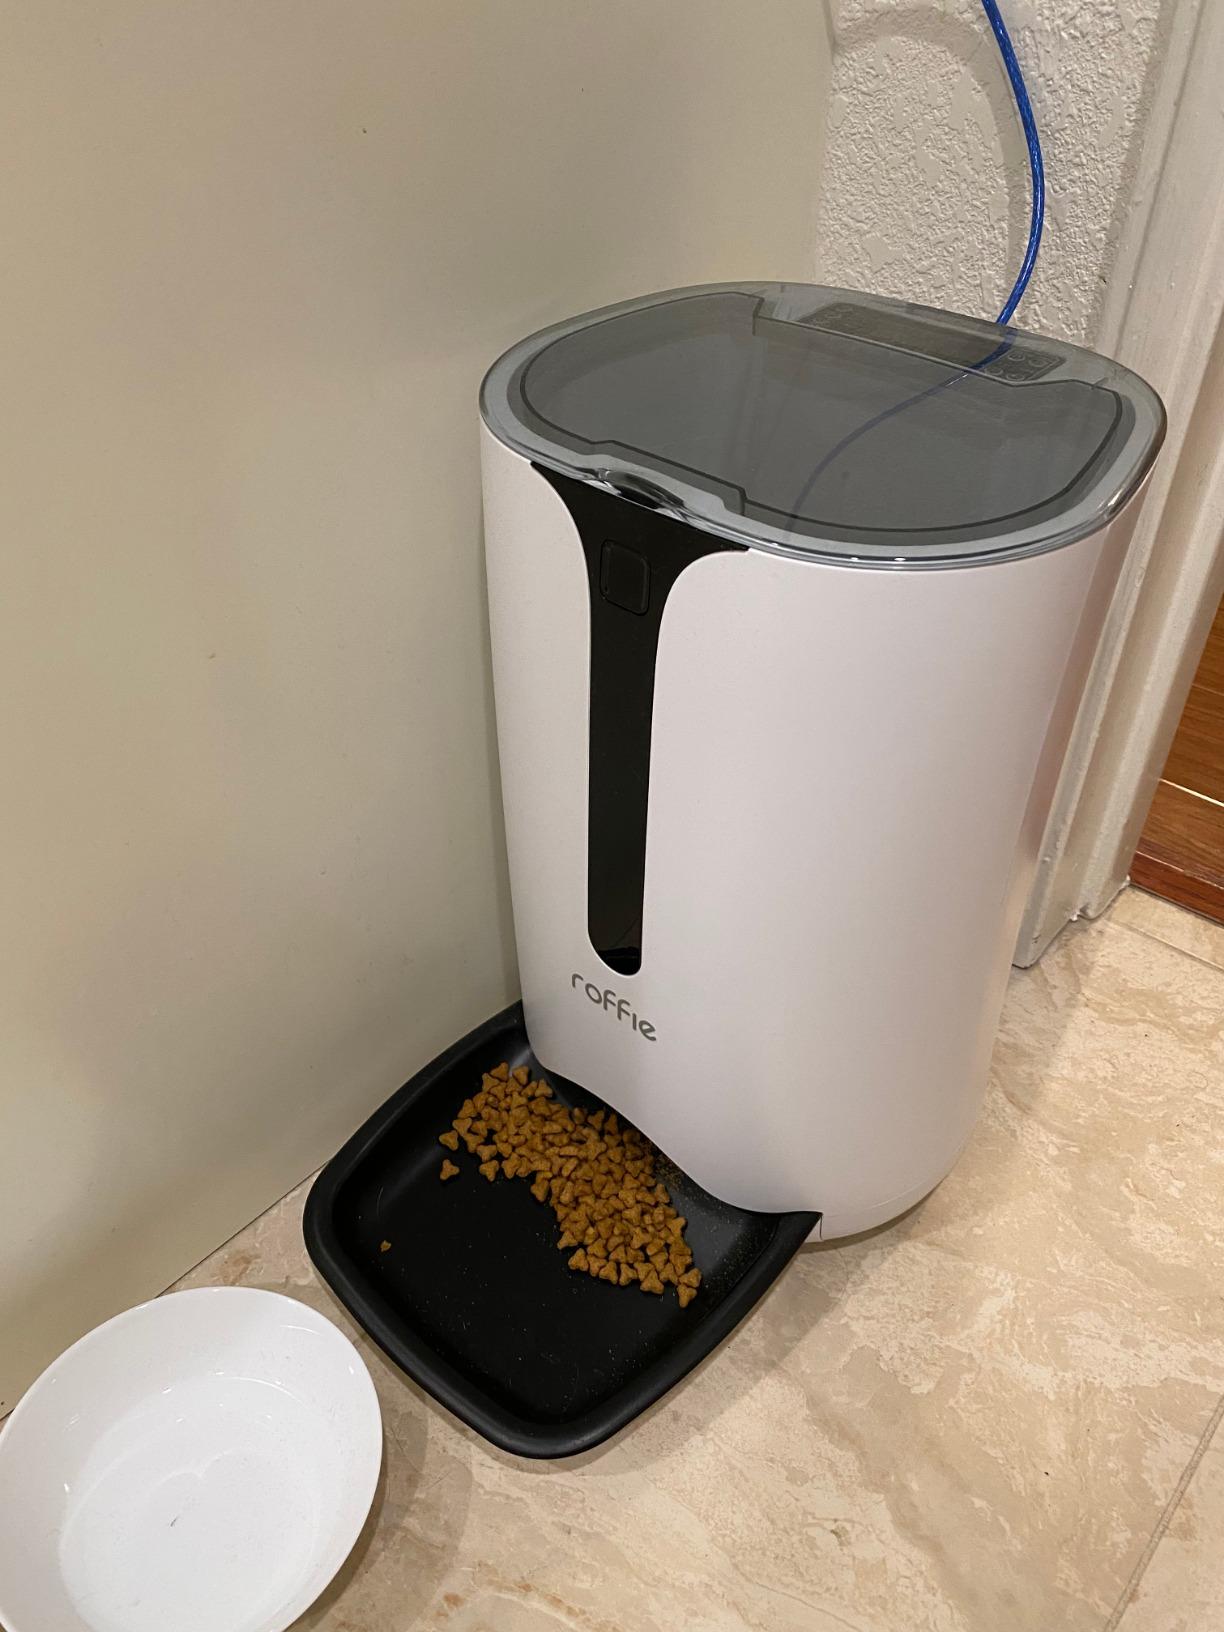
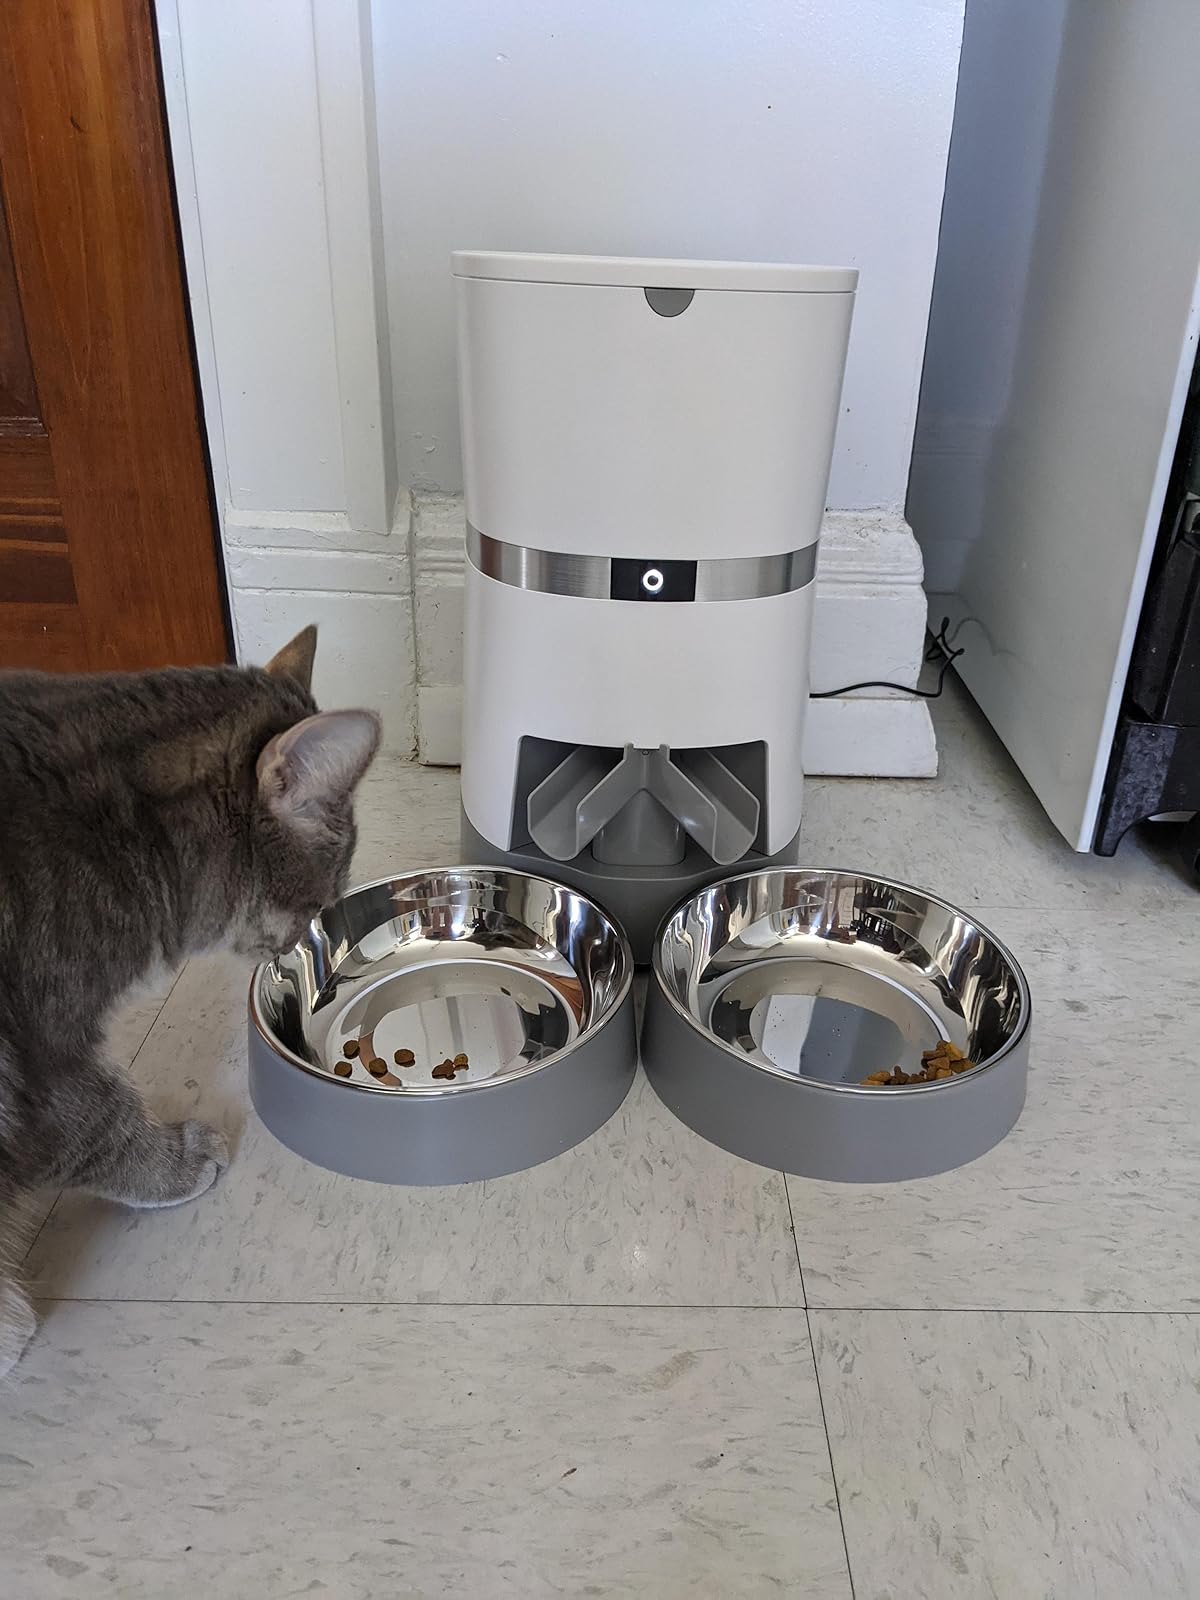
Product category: items_feeder
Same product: no